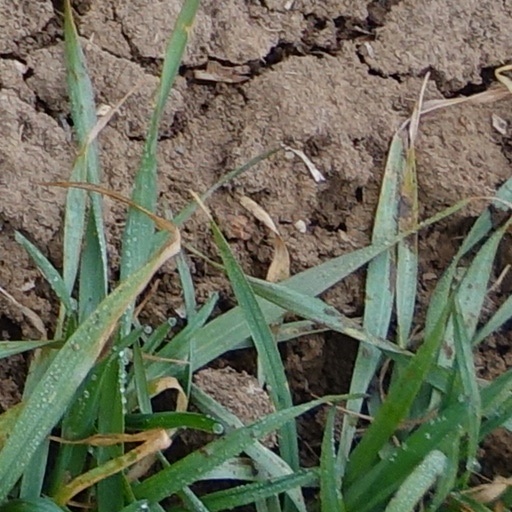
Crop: wheat